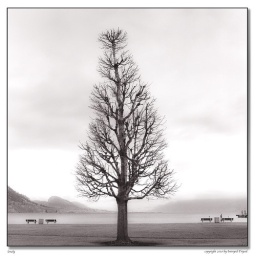
A solo tree at a lake in Central British Columbia.